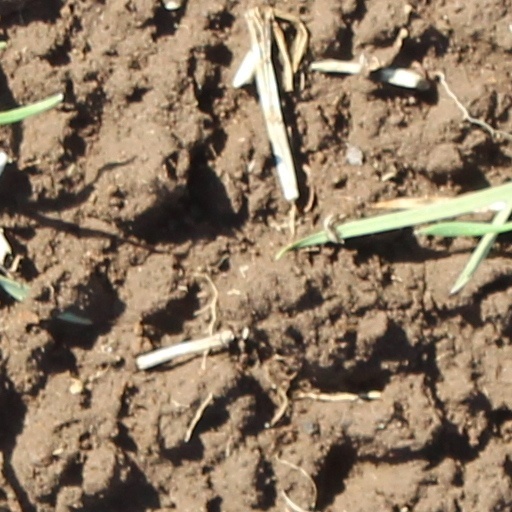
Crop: wheat